Mining in Cornwall and Devon

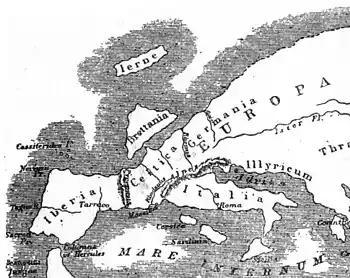
Map of Europe based on Strabo's geography, showing the Cassiterides just off the northwest tip of Iberia

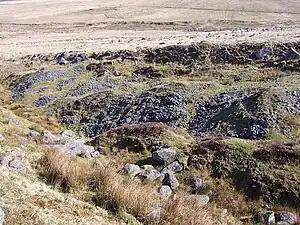
An example of the characteristic pattern of parallel ridges and scarp left by tin-streaming, east of Fox Tor, Dartmoor

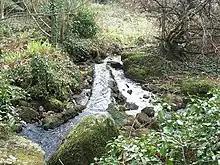
Tinner's leat in Trevelloe woods, Cornwall

Mining in Cornwall has existed from the early Bronze Age Britain around 2000 BC.